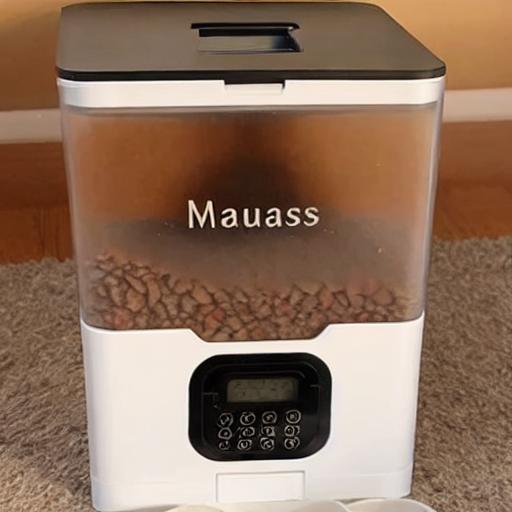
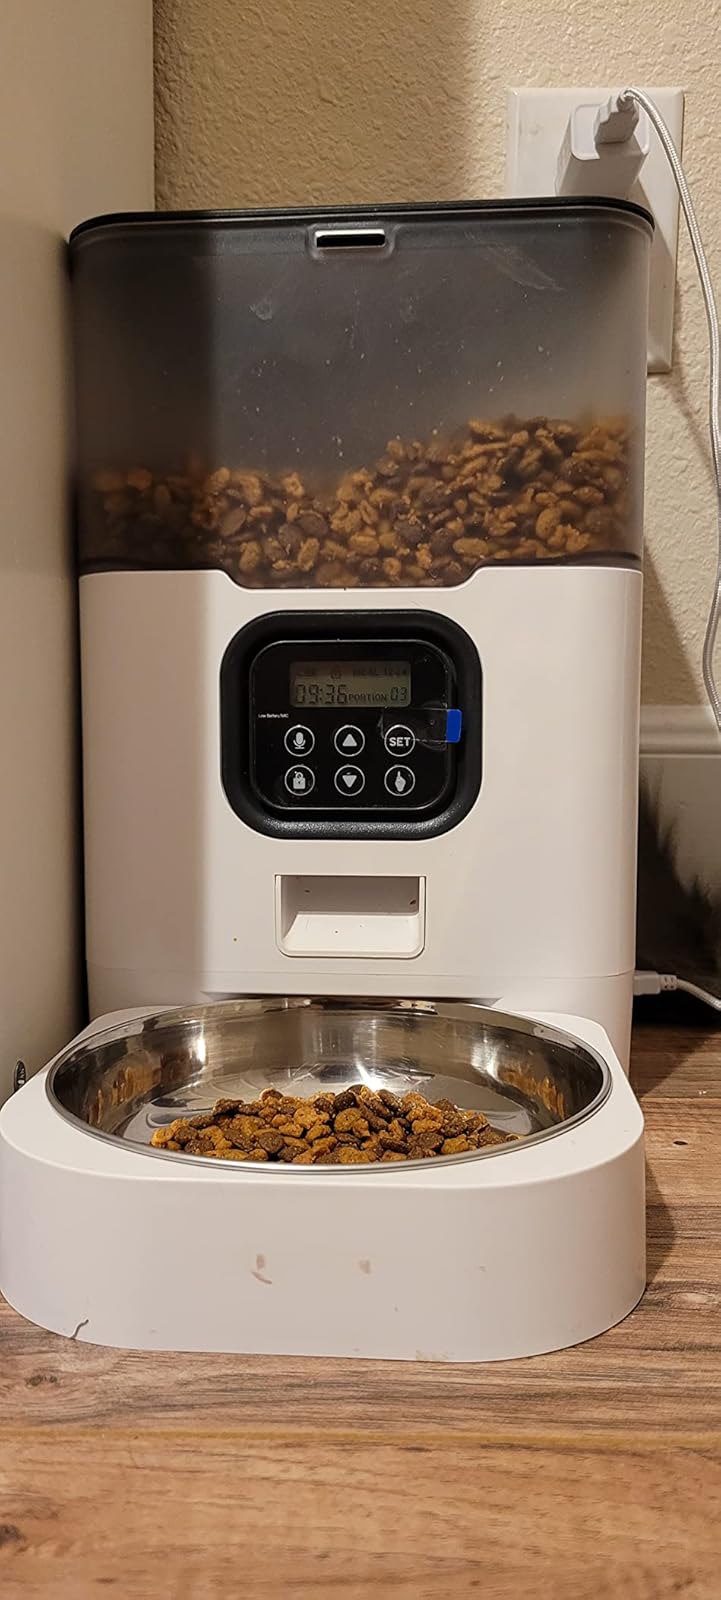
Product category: items_feeder
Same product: no